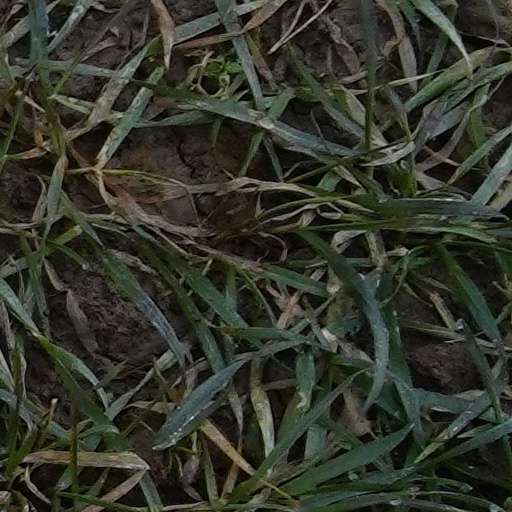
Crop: wheat